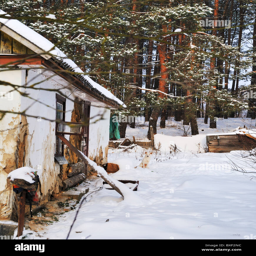
an old poor house in a small village